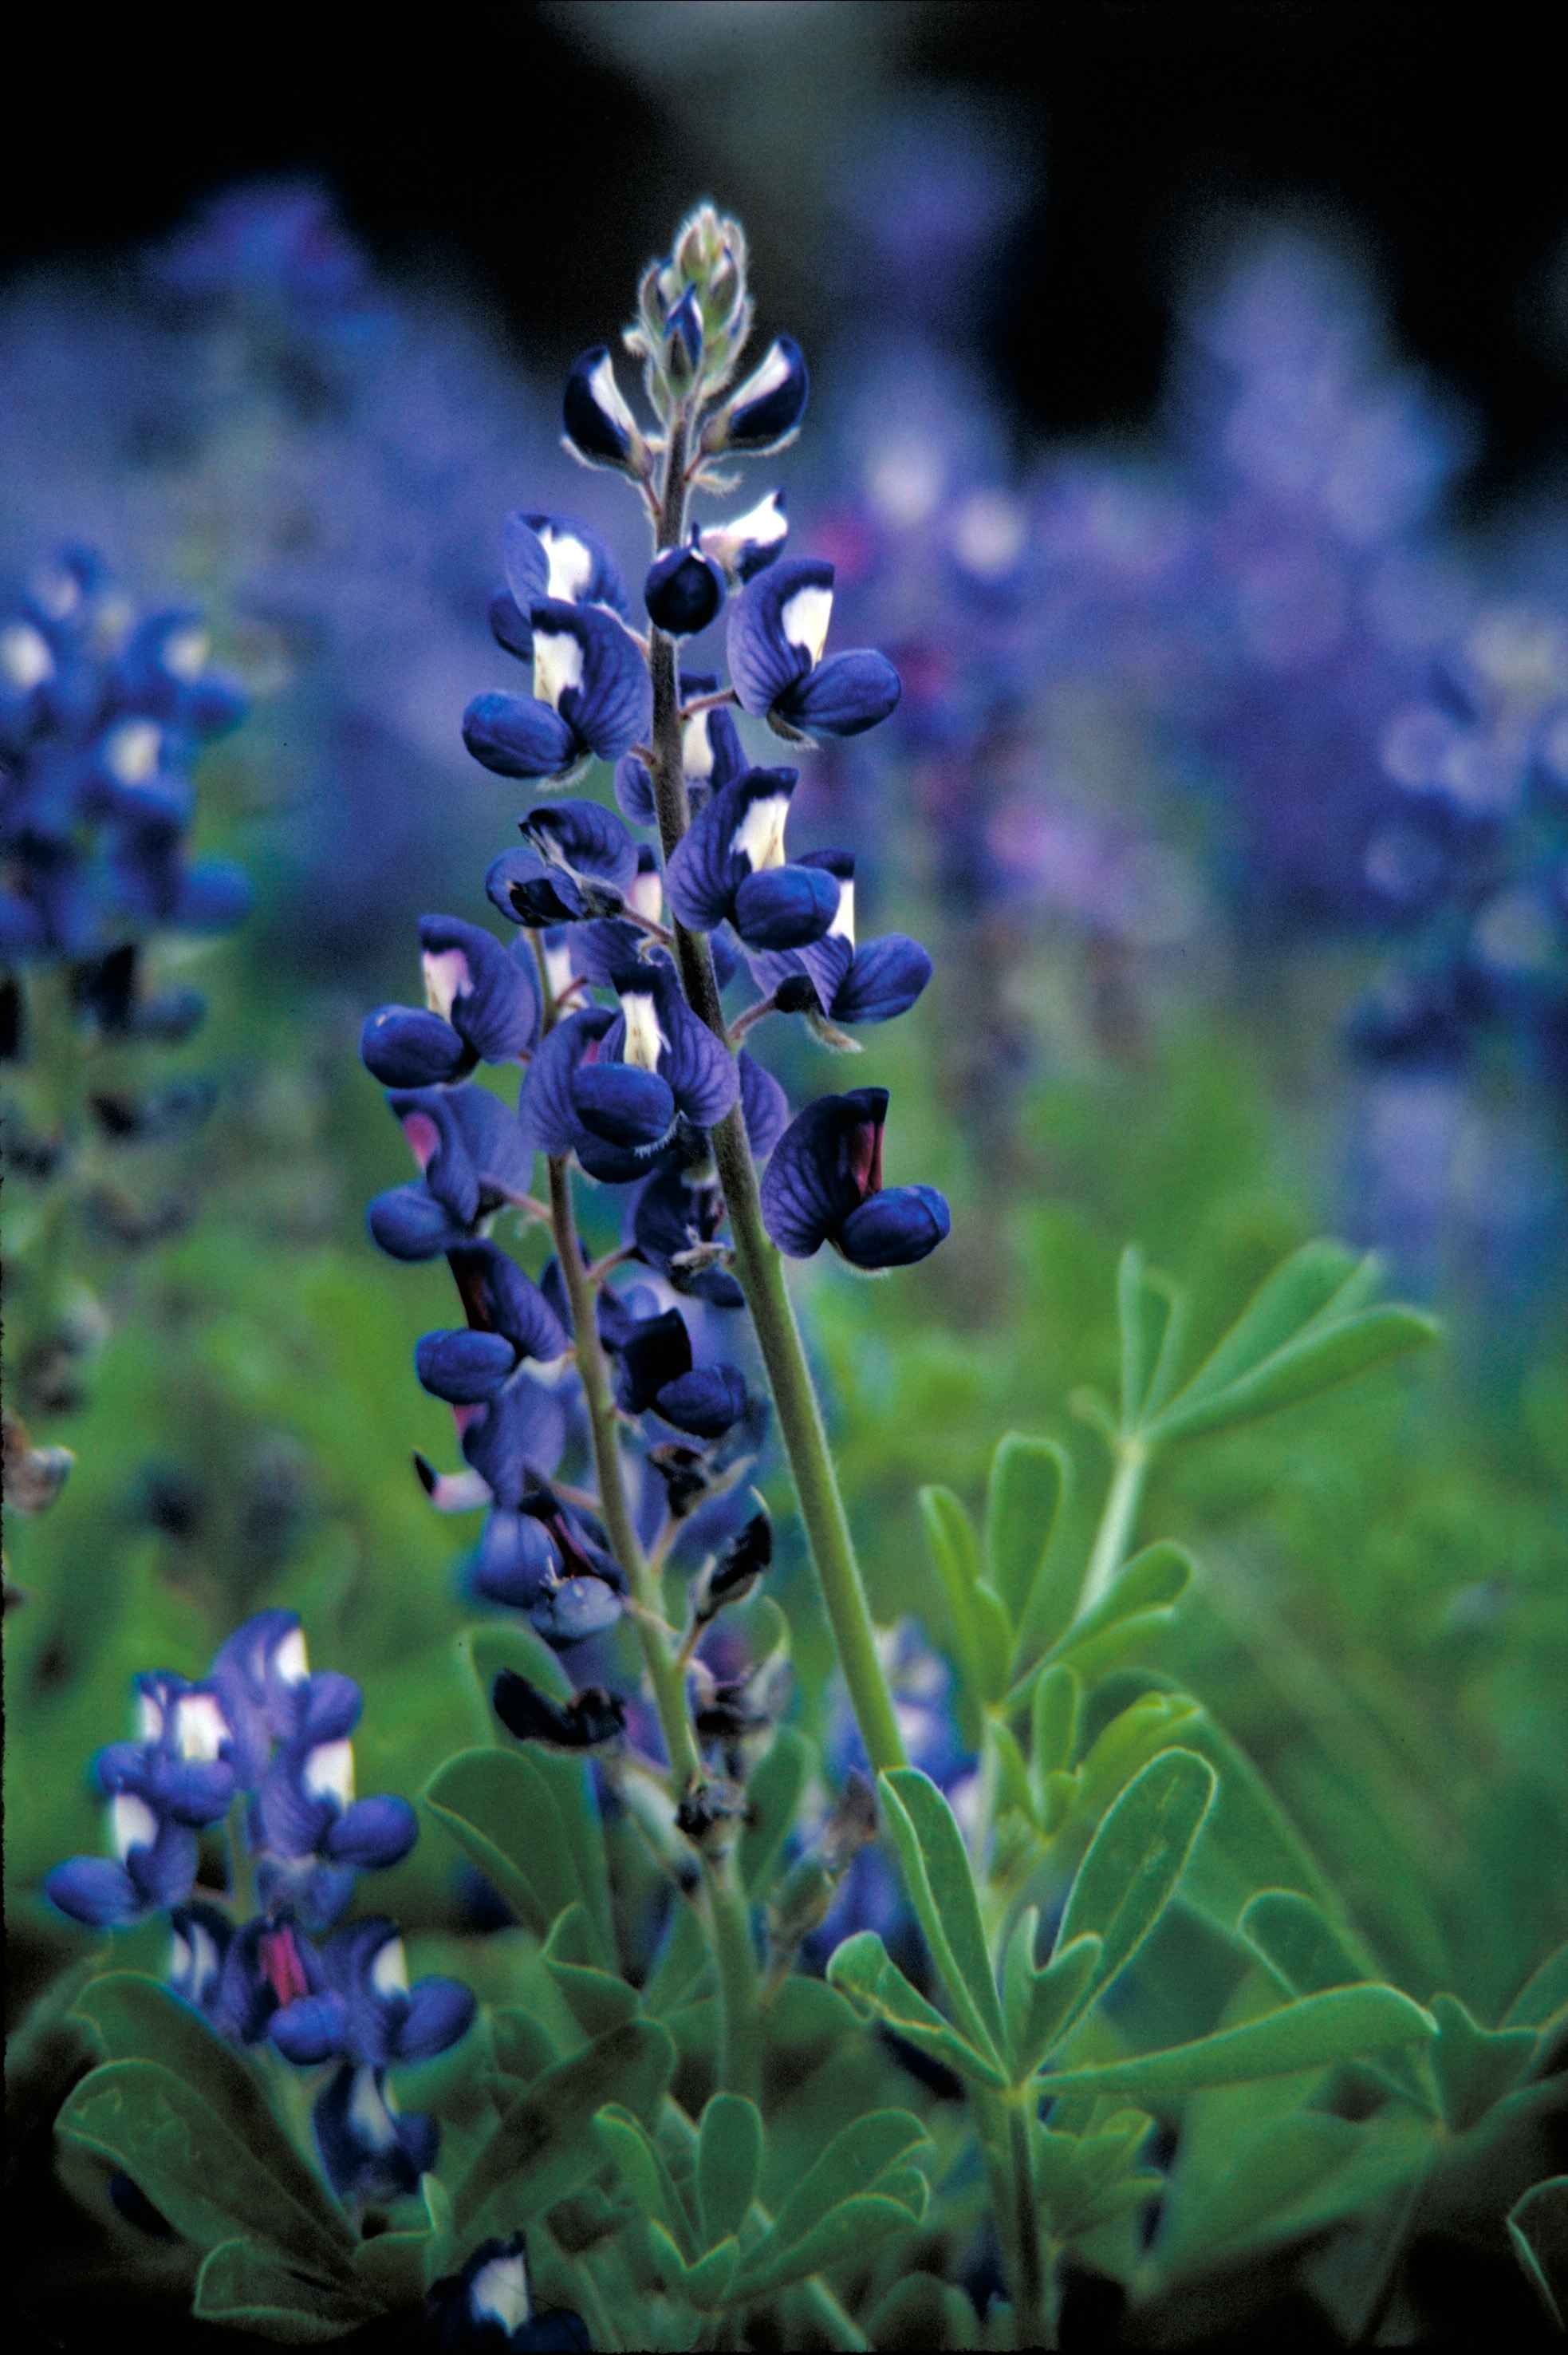
blossom, plant, white, field, flower, purple, floral, wild, spring, herb, botany, flora, lavender, wildflower, wildflowers, bluebonnet, texas, vibrant, lupine, lupin, macro photography, flowering plant, land plant, english lavender, french lavender